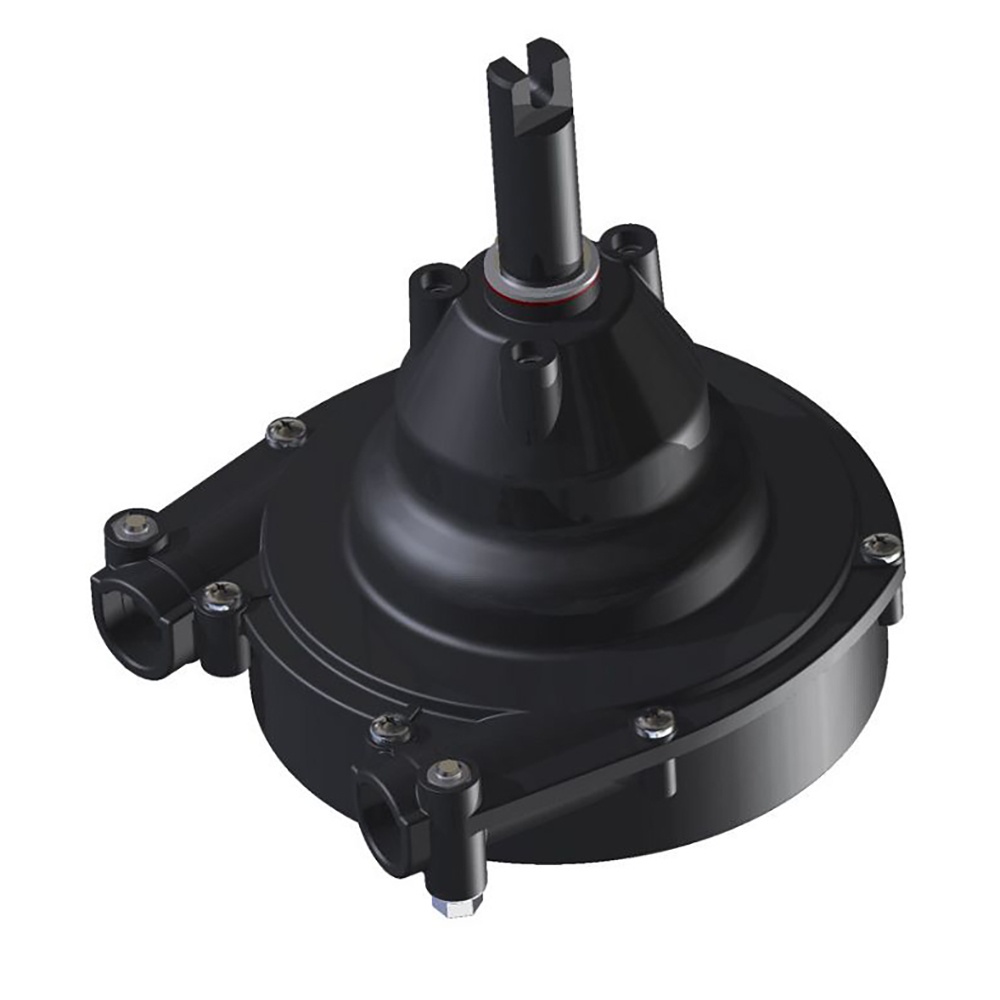
Uflex Zero Torque Rotary Steering Helm [T103]
Zero Torque Rotary Steering Helm Zero torque single cable steering helm T103ZT steering systems are not to be used on boats equipped with engines that exceed the maximum horsepower rating of the boat
Brand: Uflex USA
Category: Vehicles & Parts > Vehicle Parts & Accessories > Watercraft Parts & Accessories > Watercraft Steering Parts > Watercraft Steering Wheels